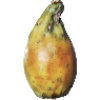
Label: Cactus fruit 1